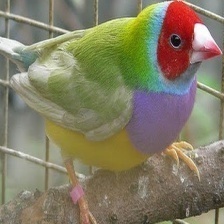
Species: GOULDIAN FINCH
Scientific name: ERYTHRURA GOULDIAE
ImageNet parent category: house_finch